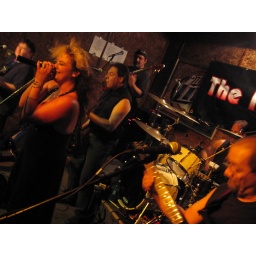
The Heaters rock Americade at Duffy's Tavern in Lake George, one of the country's biggest motorcycle rallies.